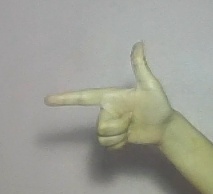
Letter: yaa